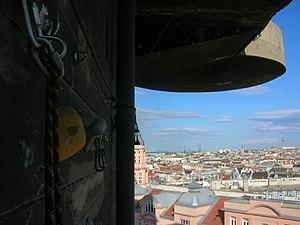
le mur d'escalade sur la maison de la mer a Vienne
Les tours de DCA étaient huit complexes de tours anti-aériennes de type blockhaus construits dans les villes de Berlin, Hambourg et Vienne à partir de 1940. Elles furent utilisées par la Flak de la Luftwaffe pour se défendre contre les raids aériens alliés sur ces trois villes durant la Seconde Guerre mondiale. Elles servirent aussi d'abri anti-aériens pour des dizaines de milliers de personnes et pour coordonner la défense anti-aérienne.